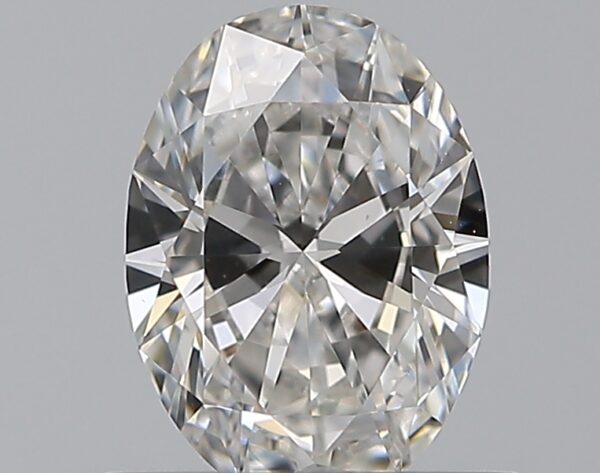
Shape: oval
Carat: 0.5
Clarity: VS1
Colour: F
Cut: EX
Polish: EX
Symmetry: VG
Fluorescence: N
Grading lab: GIA
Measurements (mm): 6.23 x 4.54 x 2.68